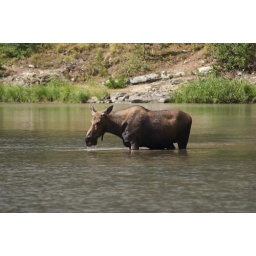
Moose cow in the middle of the lake feeding on plants growing on the bottom of the lake.